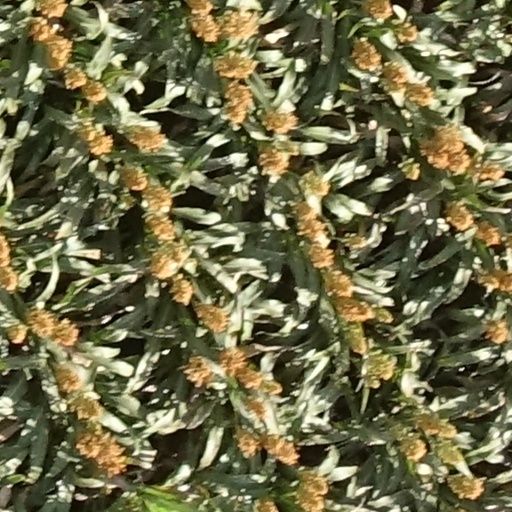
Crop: sorghum